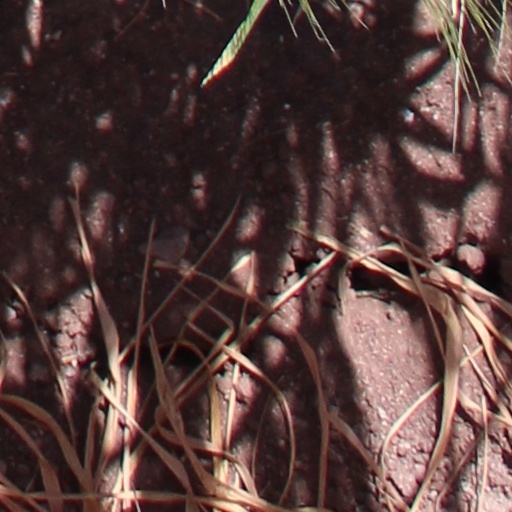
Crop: wheat